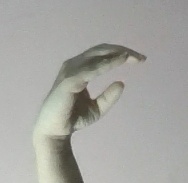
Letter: jeem